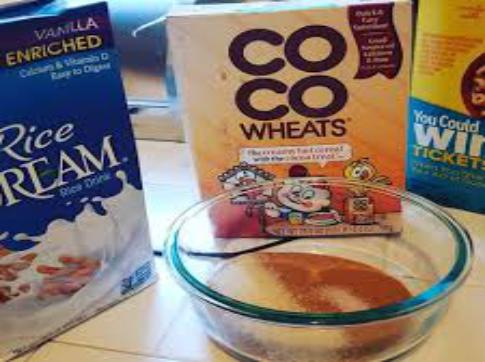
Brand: CoCo Wheats
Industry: Food